Kobe Naval Training Center

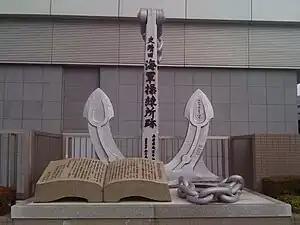
Monument marking the site of the Kobe Naval Training Center.

The was a naval training institute in Bakumatsu period Japan, established by the Military Commissioner of the Tokugawa shogunate, Katsu Kaishū in May 1864, and dissolved in 1865.